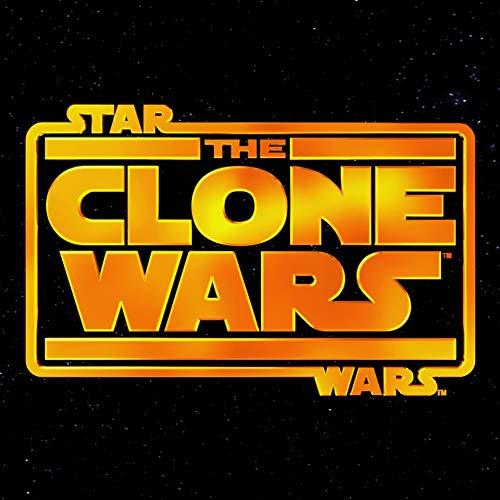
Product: Rubie's Costume Co - Star Wars Clone Wars Cad Bane Trooper Child Costume
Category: Clothing, Shoes & Jewelry | Costumes & Accessories | Kids & Baby | Boys | Costumes
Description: Includes: Jumpsuit With Shoe Covers, Hat And Mask.
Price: $10.77 - $34.44